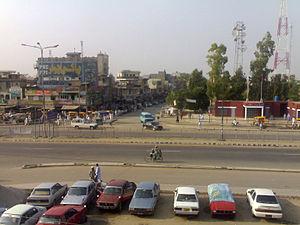
Dina est une ville pakistanaise, située dans le district de Jhelum dans le nord de la province du Pendjab. Elle est aussi la capitale du tehsil du même nom.
Le district de Jhelum est une subdivision administrative du nord de la province du Pendjab au Pakistan. Constitué autour de sa capitale, Jhelum, le district est entouré par le district de Rawalpindi au nord, les districts de Chakwal et de Khushab à l'est, les districts de Sargodha et de Mandi Bahauddin au sud, et enfin le district de Gujrat et le territoire de l'Azad Cachemire à l'ouest.